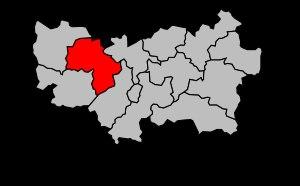
Le canton de Gorron est un canton français situé dans le département de la Mayenne et la région Pays de la Loire.